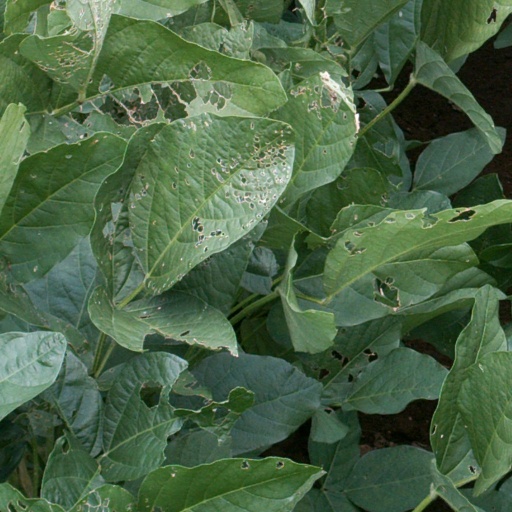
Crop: soybean